Tourism in Uruguay

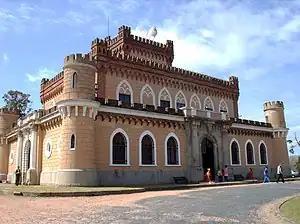
Piria Castle

Piriápolis is a city and resort of Maldonado Department, located an hour's drive east of the capital, Montevideo. It has a fixed population of 7,579 inhabitants, although the floating population is much higher, especially between December and March. It was the first resort town in the country, today under the shadow of Punta del Este, the largest and most popular. It welcomes many Argentine visitors and a growing number of Europeans, although domestic tourism is very important.